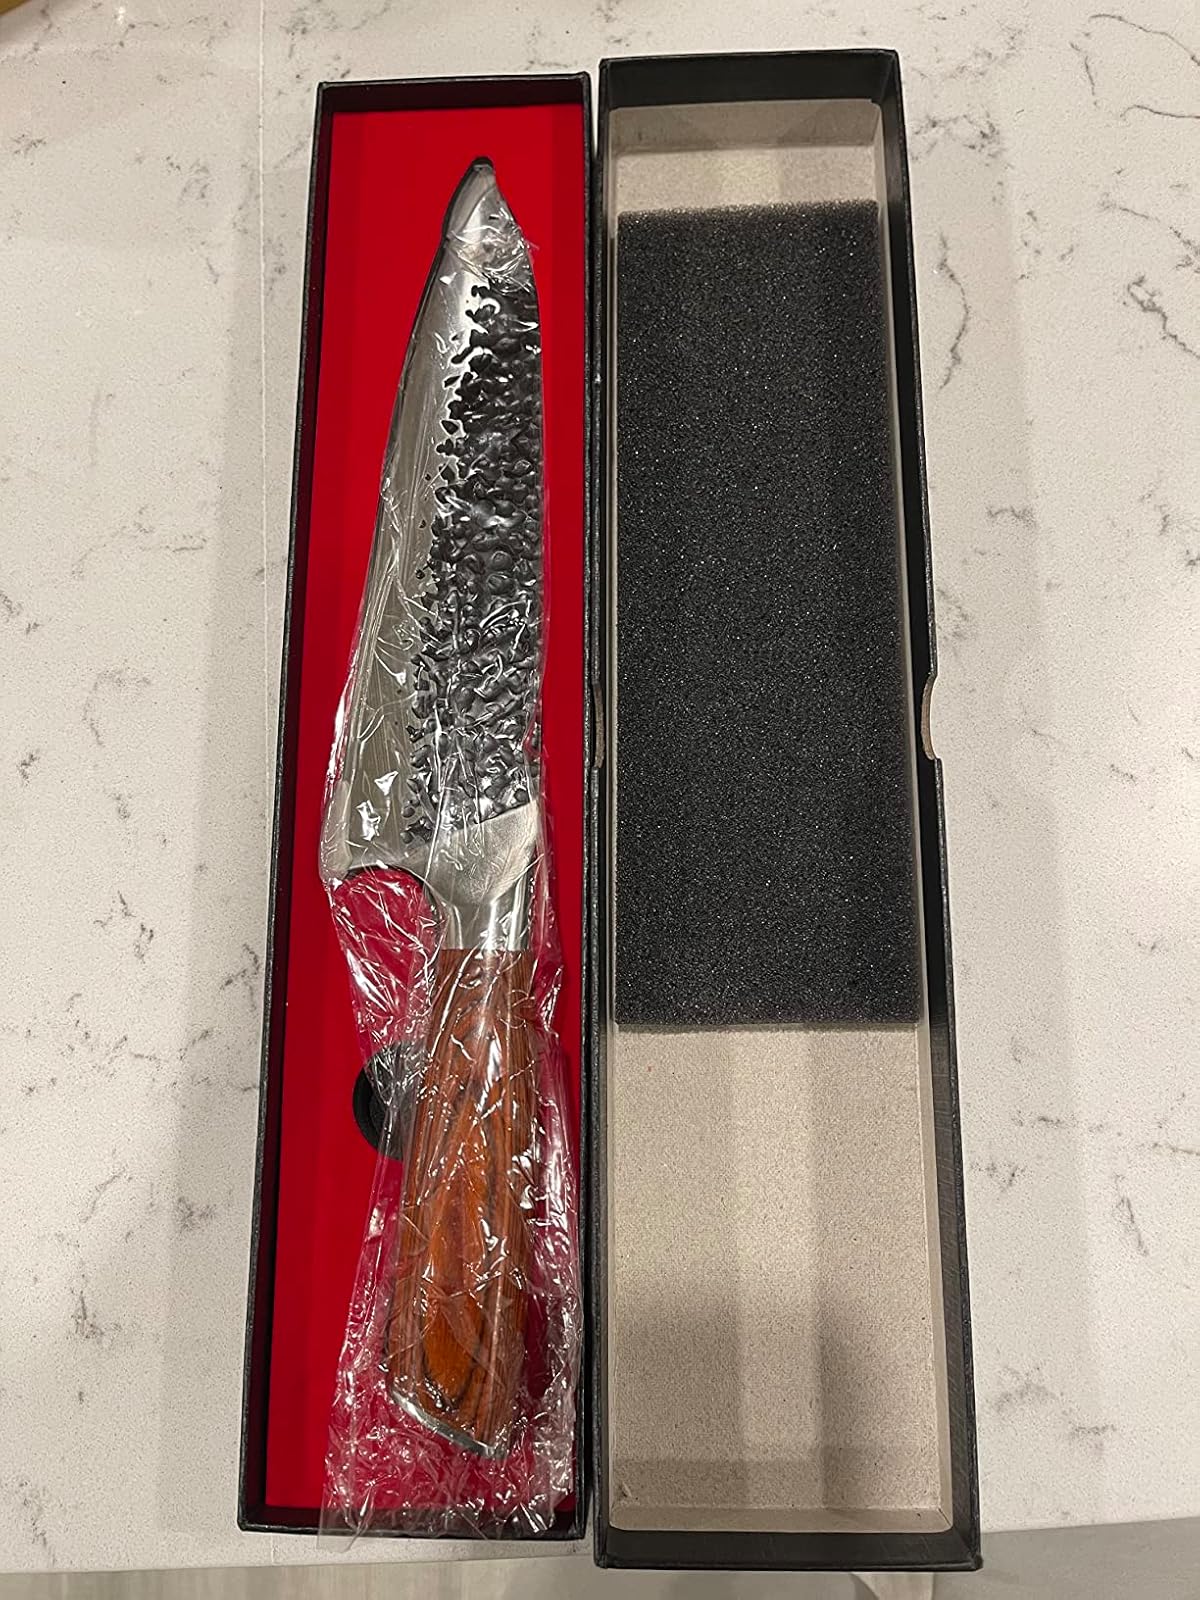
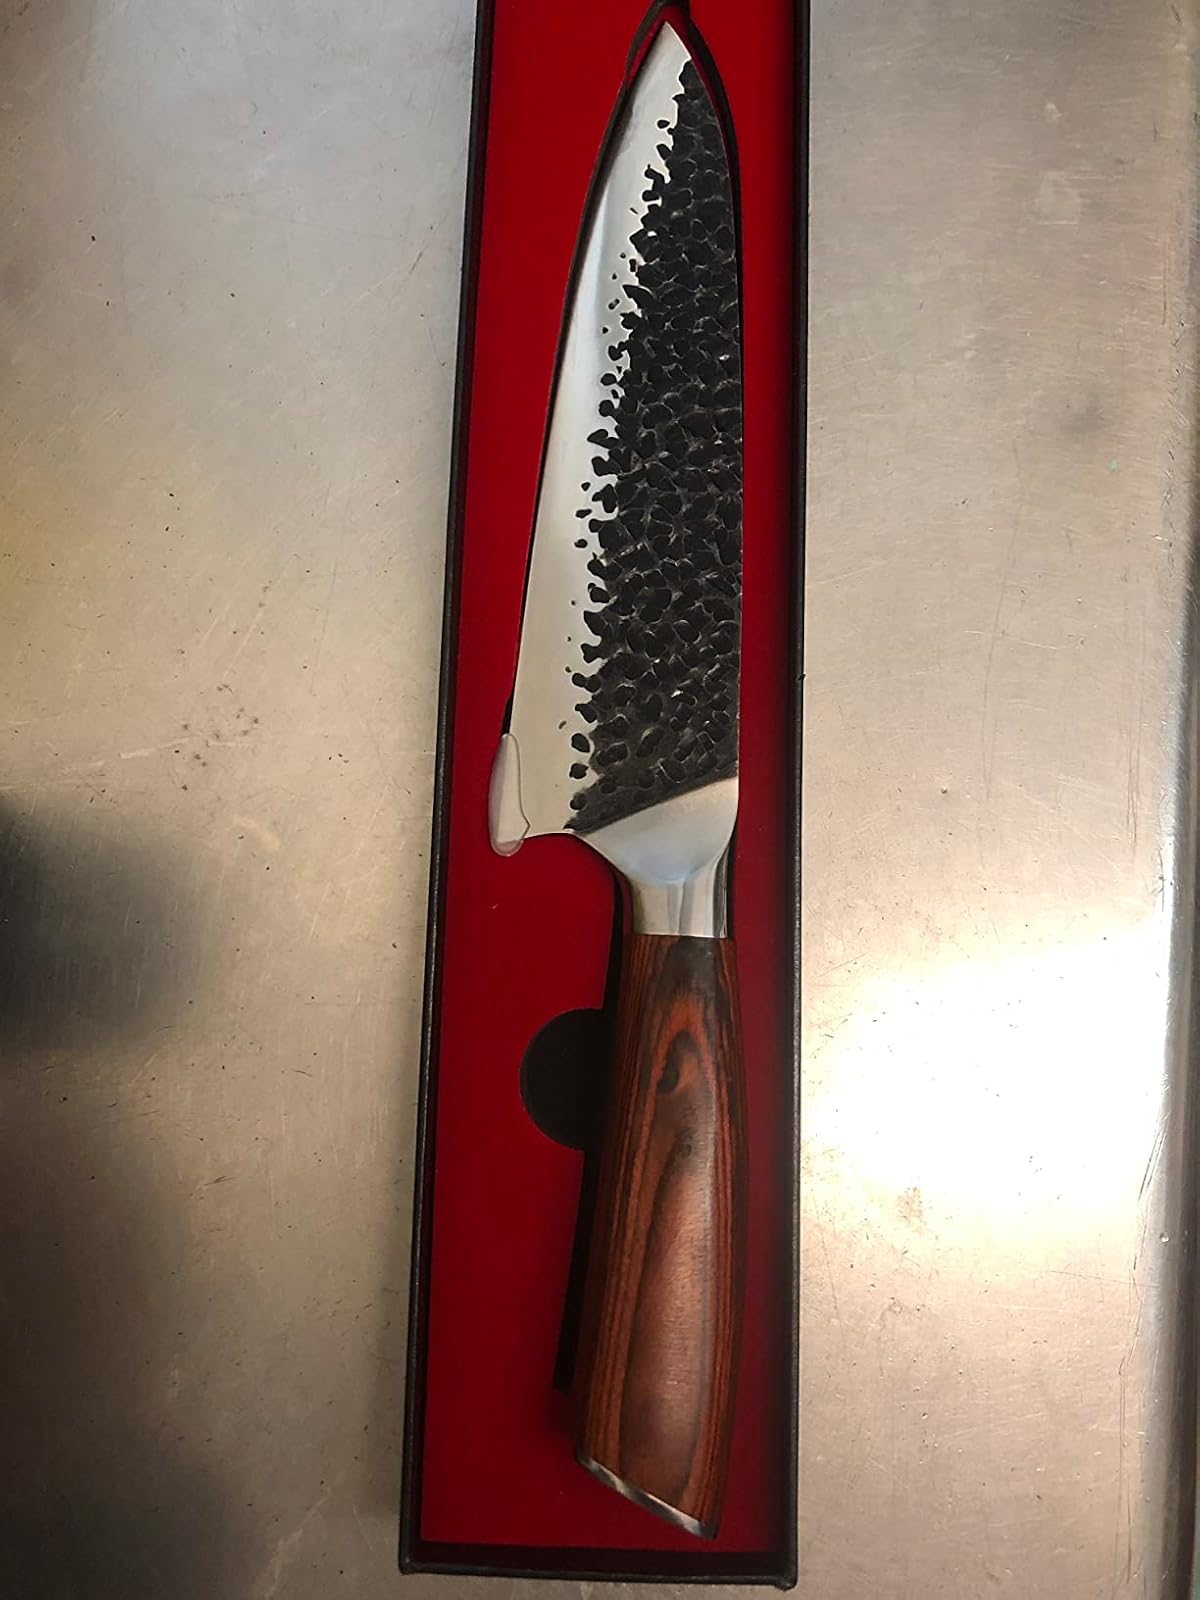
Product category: items_knife
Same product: yes